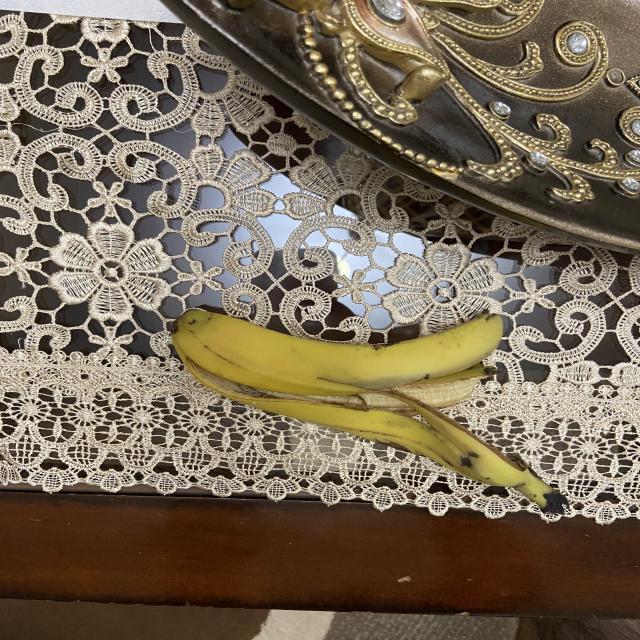
Label: bananas